HMS Plumper (1848)

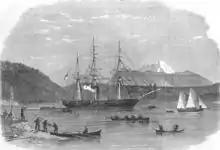
"HMS Plumper at Port Harvey, Vancouver Island" from a drawing by E P Bedwell

She was recommissioned at Portsmouth on 10 December 1856 under Captain George Henry Richards, RN for service on the Pacific Coast of British North America as a survey ship. During her tenure there she surveyed the lower Fraser River, Burrard Inlet, Howe Sound, Sunshine Coast and the waters around Esquimalt and Victoria on Vancouver's Island. The "Plumper", having embarked a company of Royal Marines, was involved in the Pig War crisis between the United States and Britain in 1859; along with "Tribune", which was commanded by Captain Geoffrey Hornby, the "Plumper" and HMS "Satellite" were dispatched by Governor James Douglas to prevent American soldiers from erecting fortifications on San Juan Island and bringing in reinforcements.